Zhong Kui the Demon Queller with Five Bats

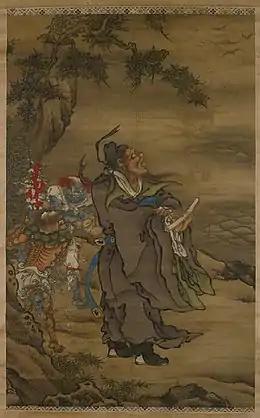
The painting "Zhong Kui the Demon Queller with Five Bats" from the Ming dynasty

Zhong Kui the Demon Queller with Five Bats is a popular Chinese painting featuring the Chinese mythological spirit Zhong Kui. It originates from the Ming dynasty (1368–1644). A possible painter for this artwork is Wu Wei. The painting is held in the Ashmolean Museum in England.